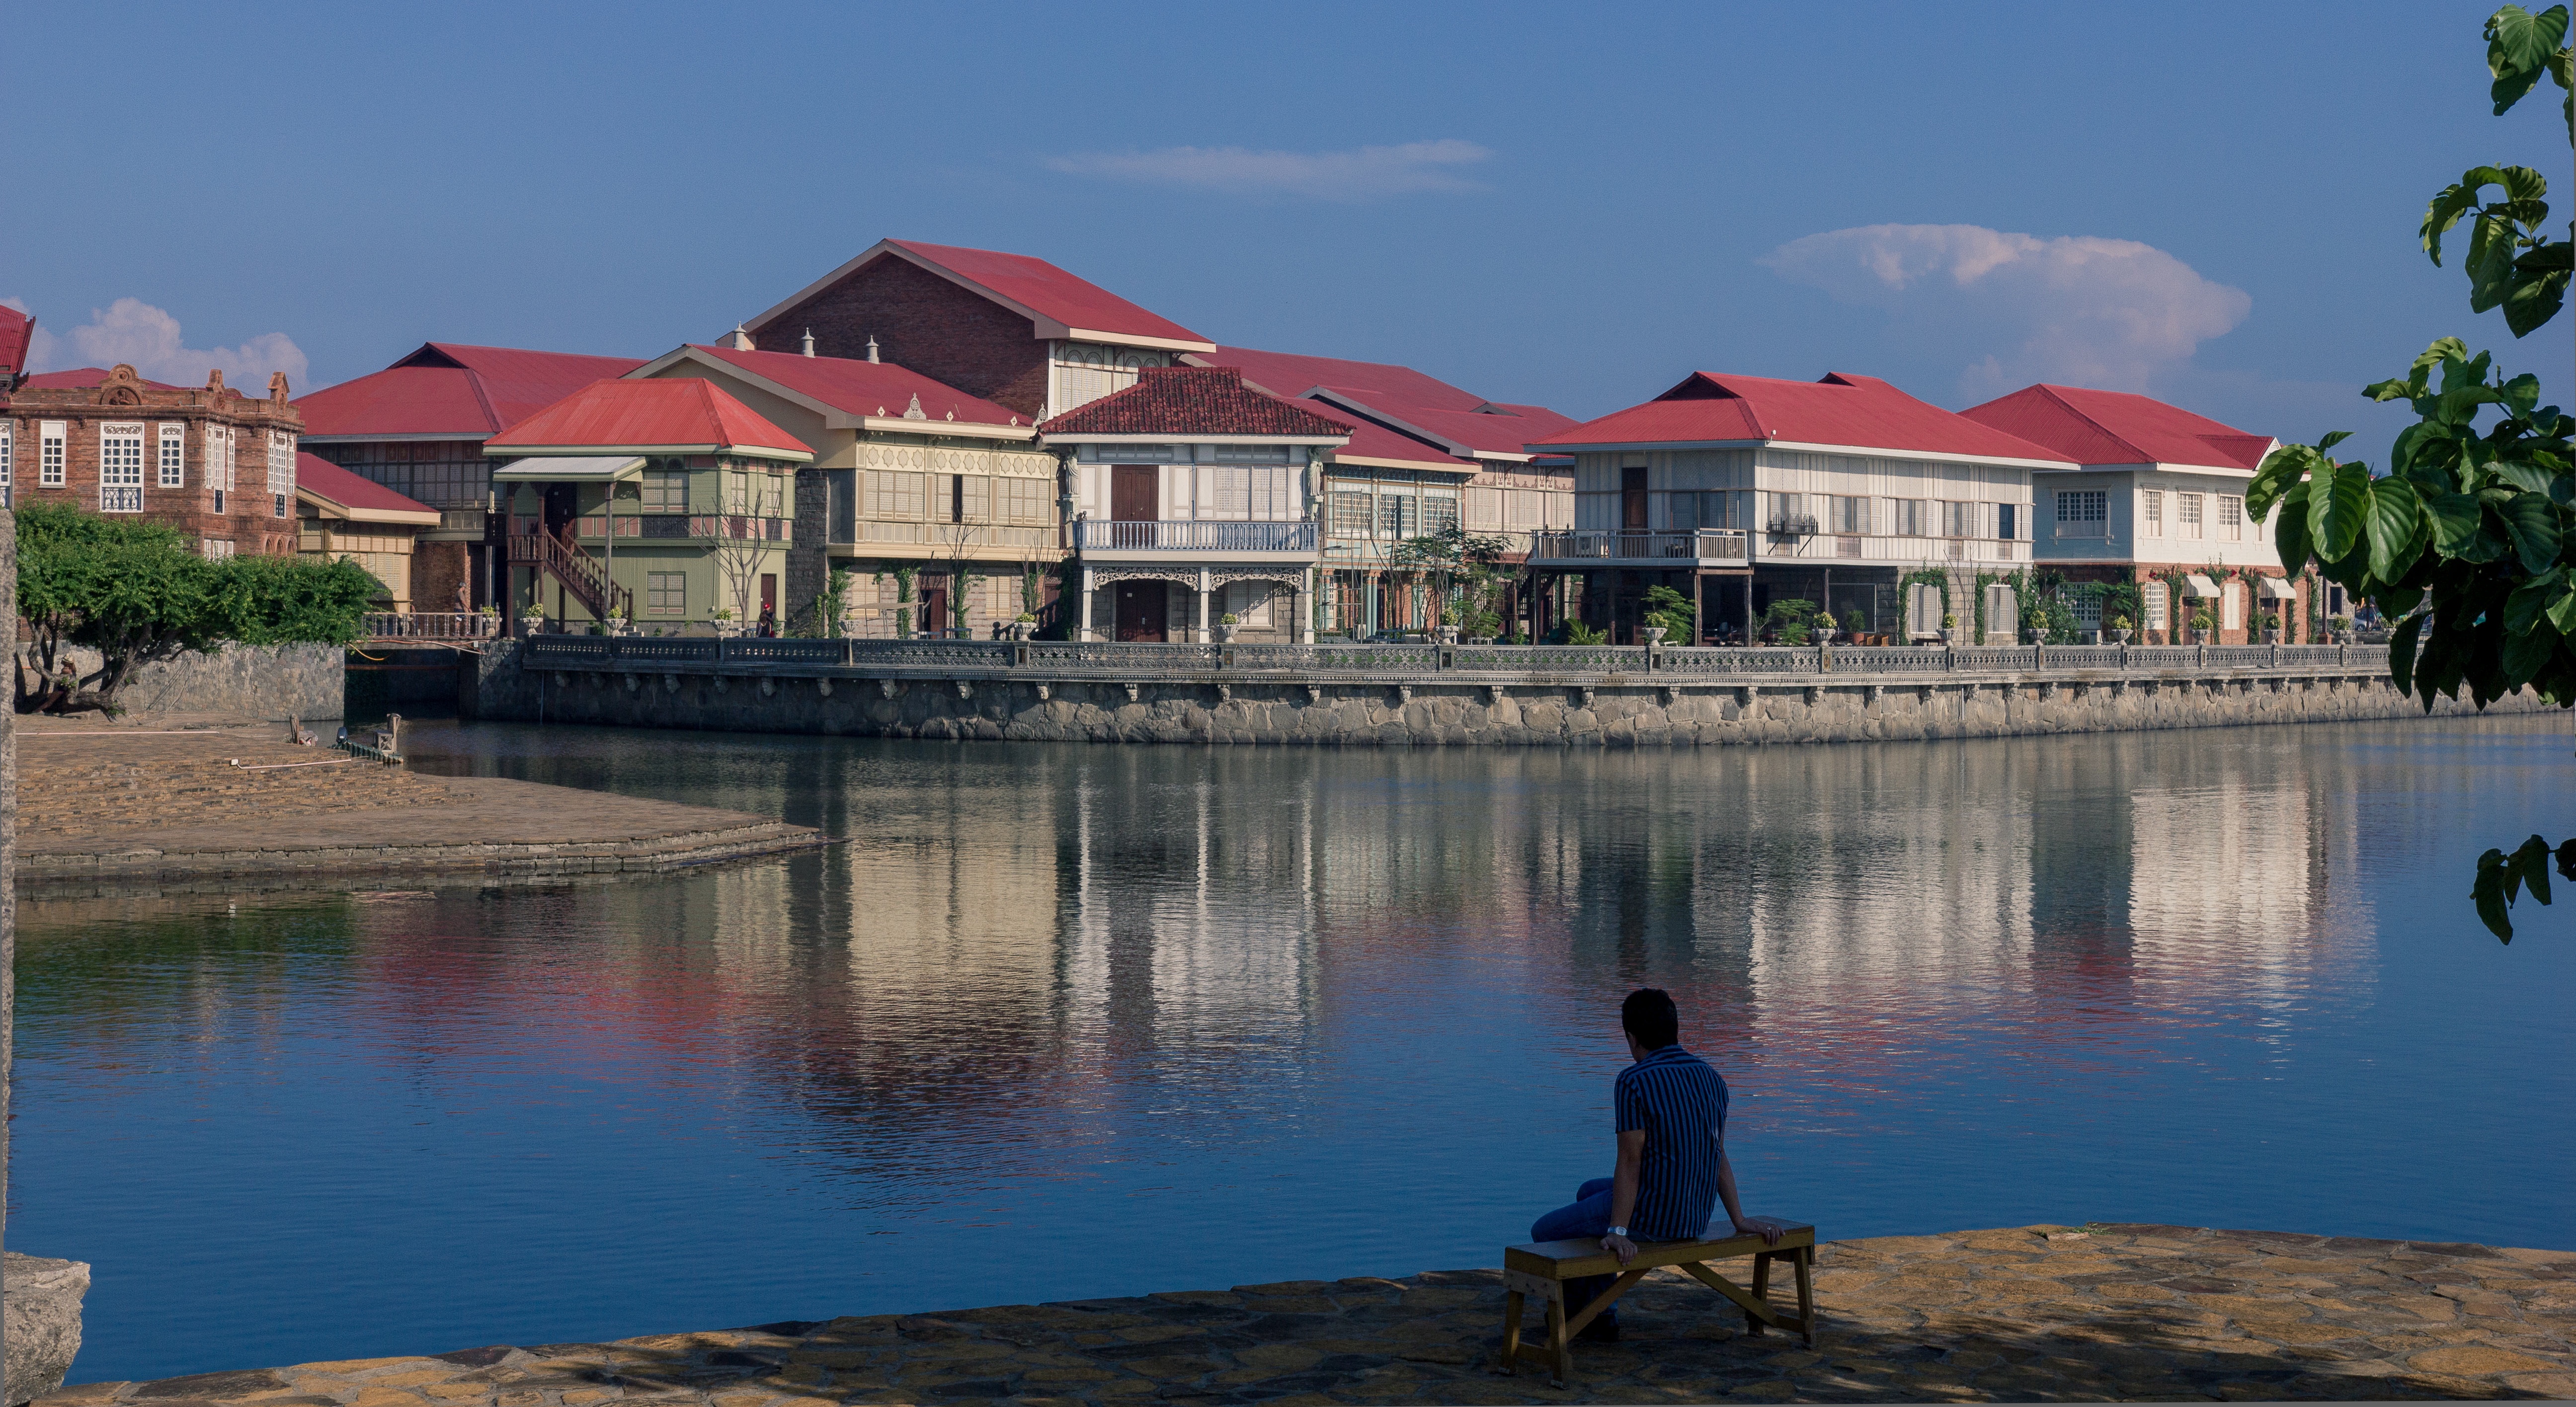
sea, lake, river, vacation, tourism, resort